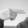
ASL letter: H